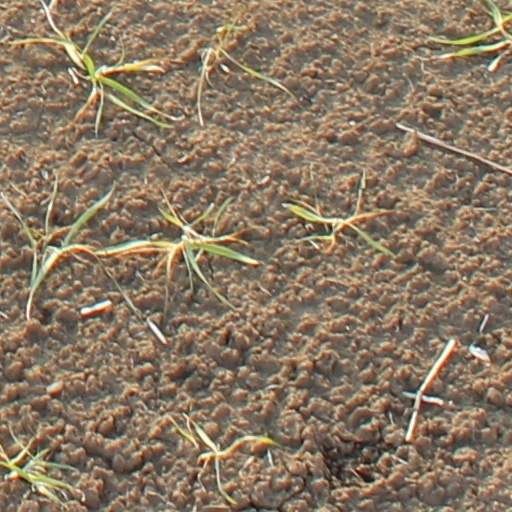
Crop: wheat